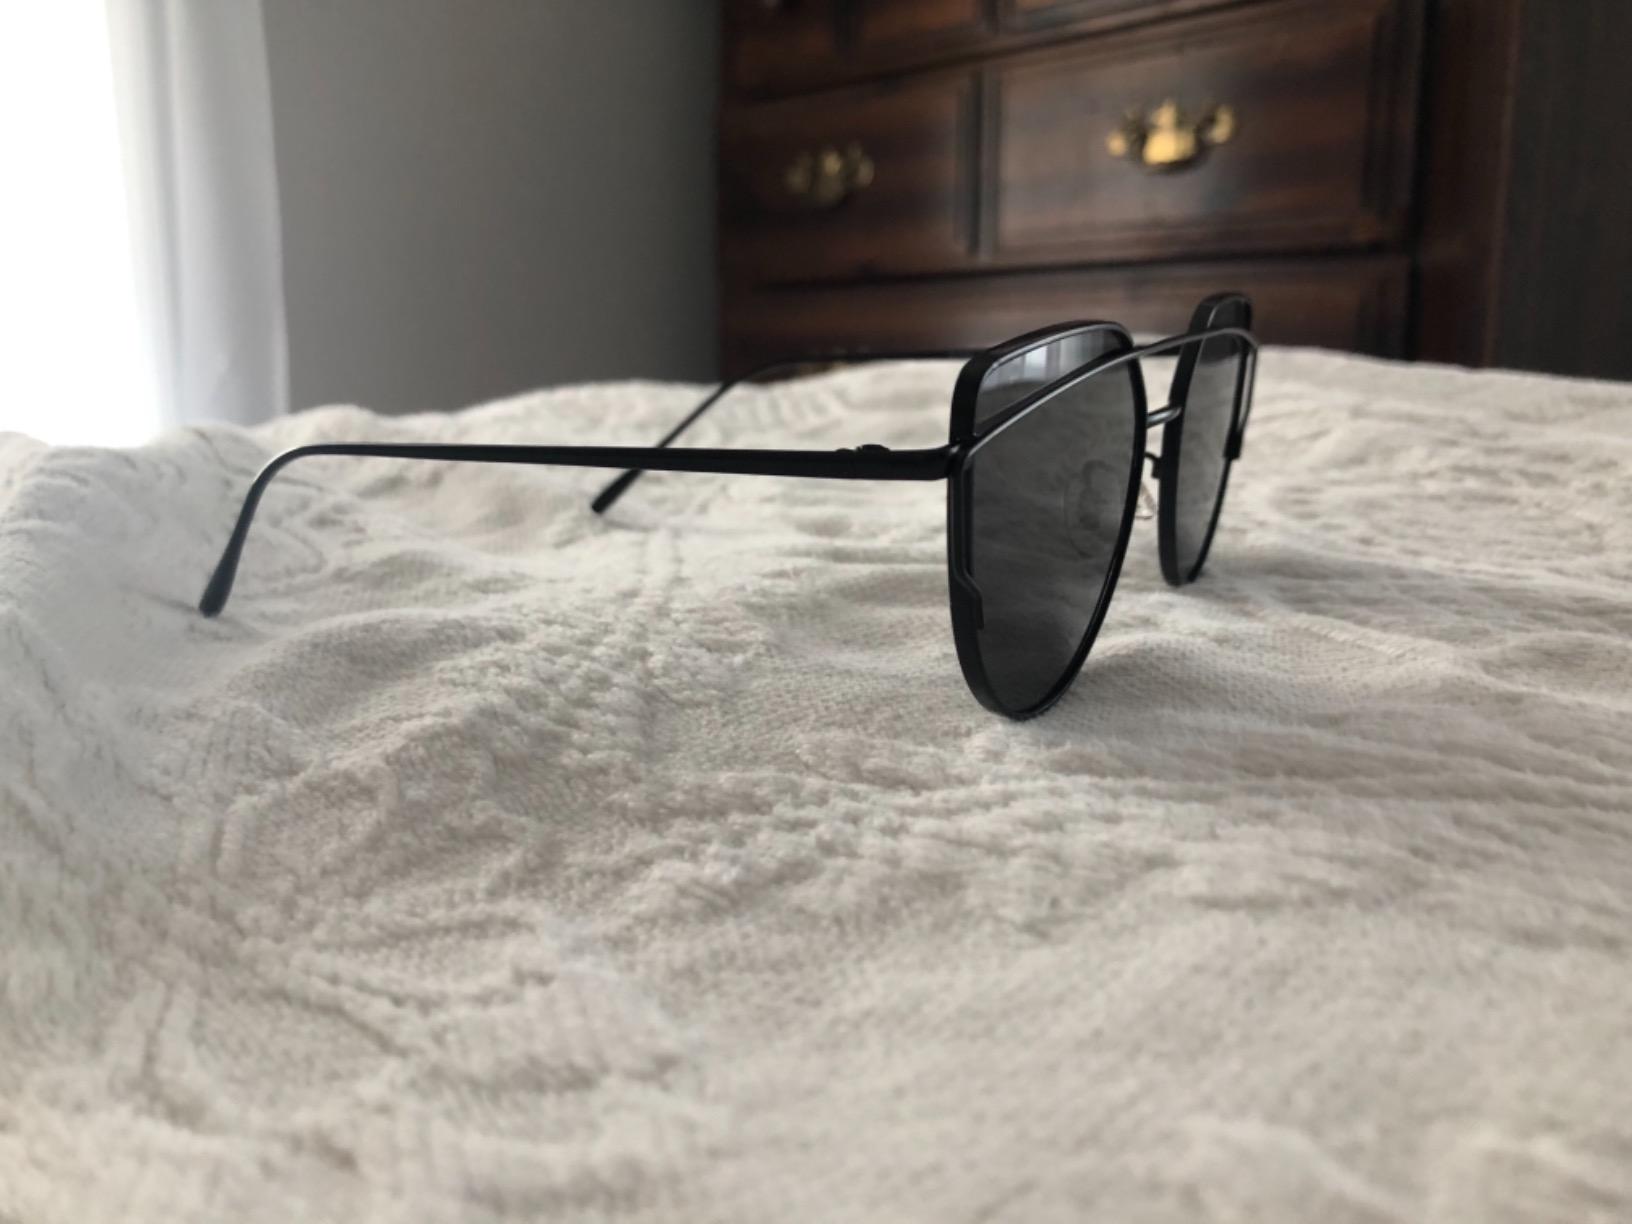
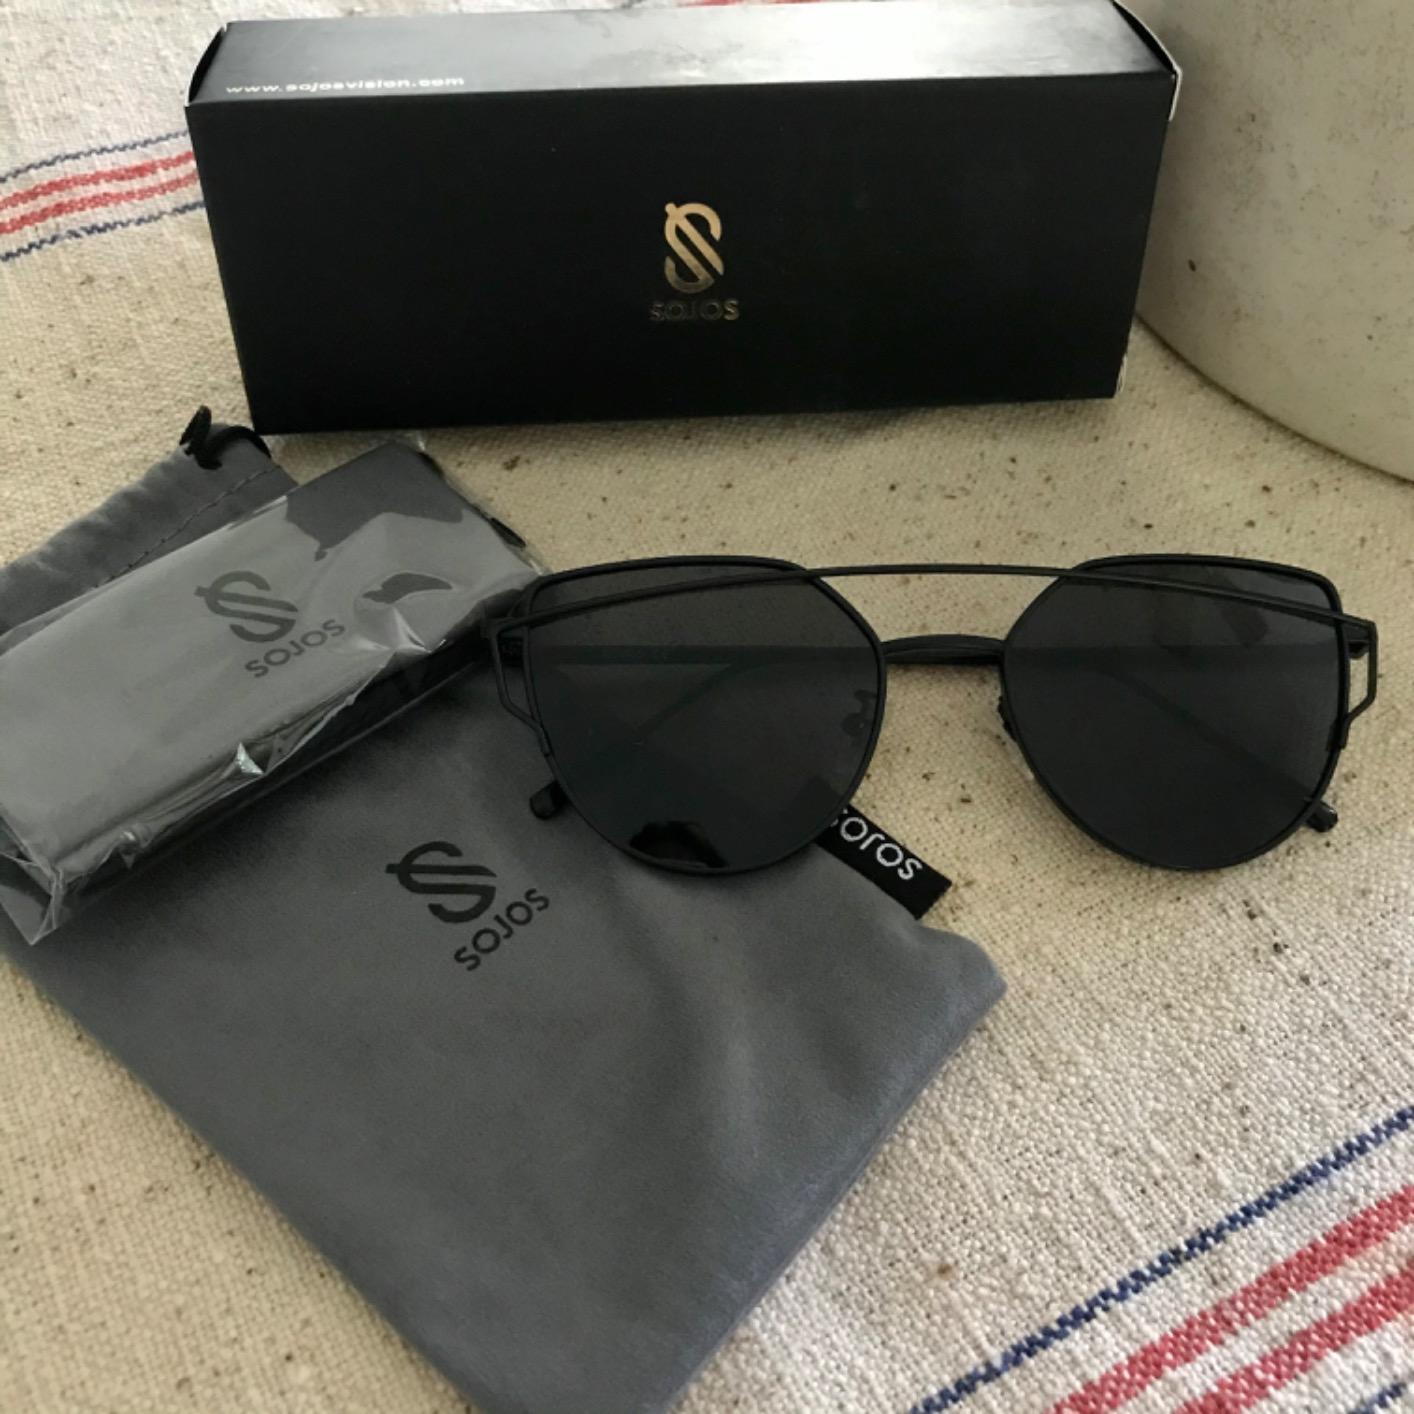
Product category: accessories_sunglasses
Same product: yes